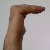
The image shows a hand gesture representing a space in Indian Sign Language.